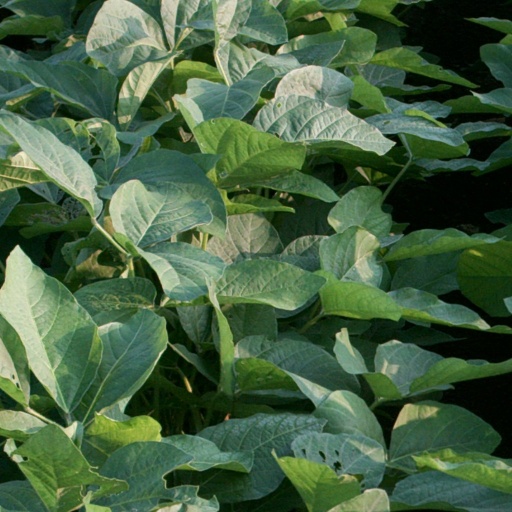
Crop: soybean